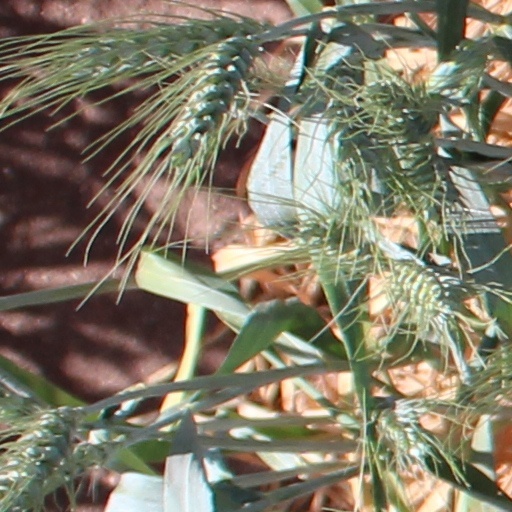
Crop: wheat